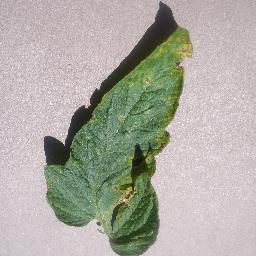
Label: Tomato___Septoria_leaf_spot